God's Own Country (2017 film)

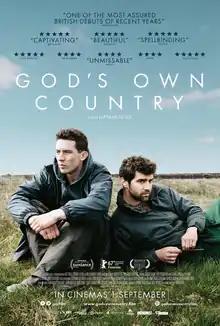
Theatrical release poster

God's Own Country is a 2017 British romantic drama film written and directed by Francis Lee in his feature directorial debut. The film stars Josh O'Connor and Alec Secăreanu. The plot follows a young sheep farmer in Yorkshire whose life is transformed by a Romanian migrant worker.